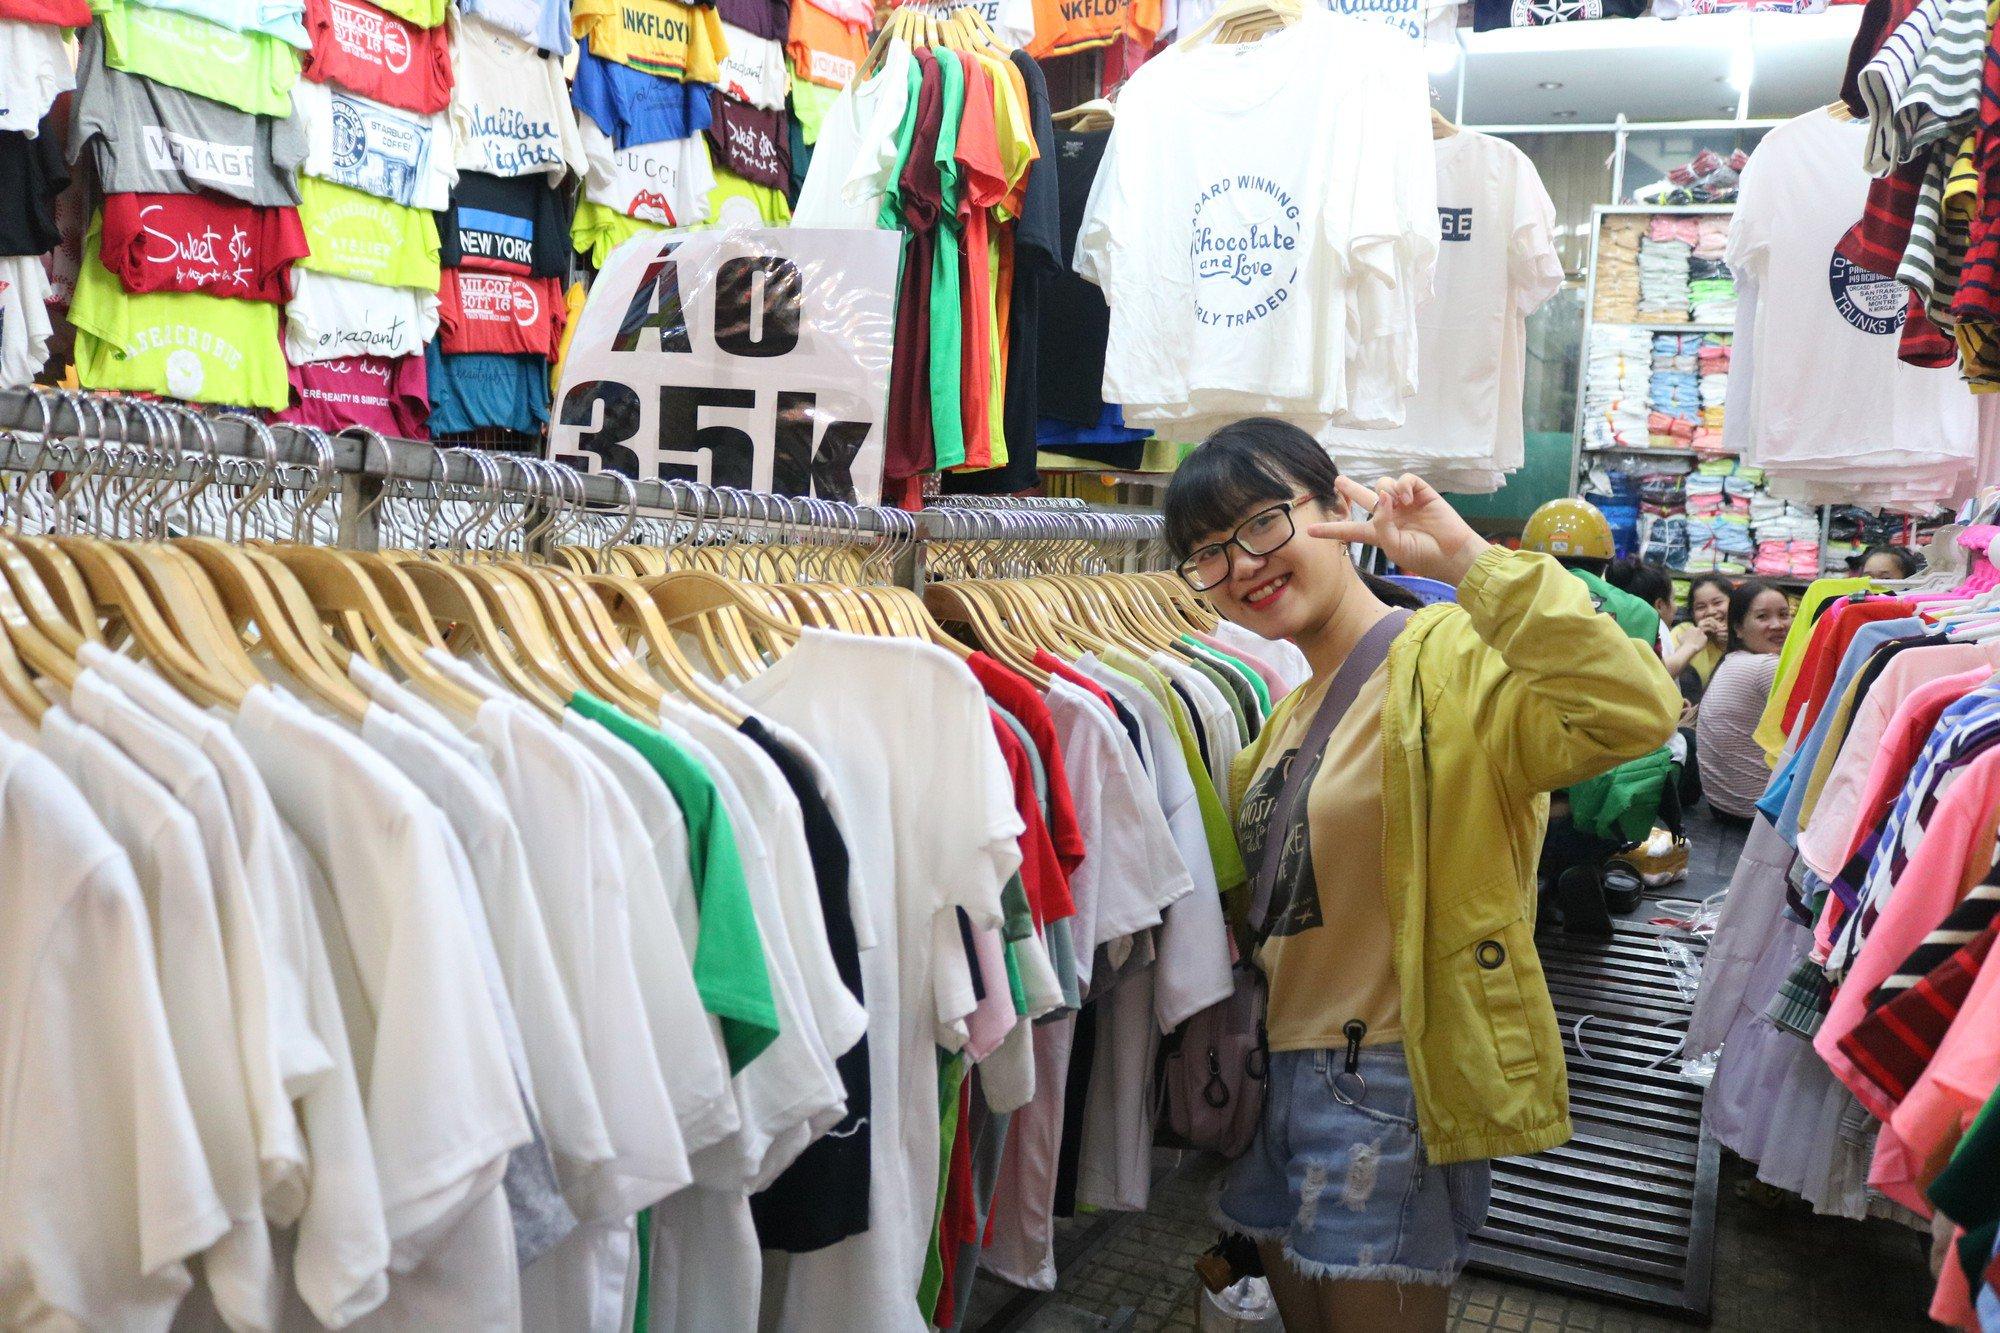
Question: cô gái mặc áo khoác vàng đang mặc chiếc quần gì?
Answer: cô ấy mặc chiếc quần short jean